60th Air Mobility Wing

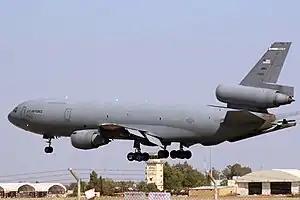
McDonnell Douglas KC-10A Extender 87-1023 landing at Morón AFB

The 60th Air Mobility Wing traces its origins to the establishment of the 60th Troop Carrier Wing on 1 July 1948 at Kaufbeuren Air Base, Occupied Germany. The wing was established in accordance with the Hobson Plan organizational structure established by the United States Air Force in 1948. Assigned to the new wing was the 60th Troop Carrier Group (60th TCG), which served as its operational component. The 60th TCG was assigned three flying squadrons: the 10th, 11th, and 12th Troop Carrier Squadrons, which were assigned C-54 Skymaster transports. Support units of the 60th TCW in 1948 were the 60th Airdrome Group; the 60th Maintenance & Supply Group and the 60th Medical Group.